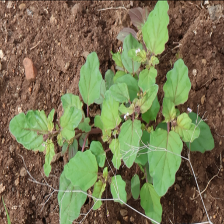
Weed species: Punarnava _(Boerhaavia diffusa)